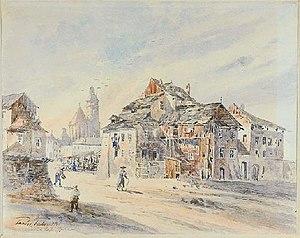
Kazimierz est actuellement l'un des dix quartiers qui composent le premier arrondissement de Cracovie, ancienne capitale du Royaume de Pologne et de la République des Deux Nations. Réputé pour ses galeries d'art, ses monuments, ses restaurants et sa vie nocturne, il est très prisé des touristes. C'est aussi un des principaux lieux de mémoire pour la communauté juive.